Truyền kỳ mạn lục

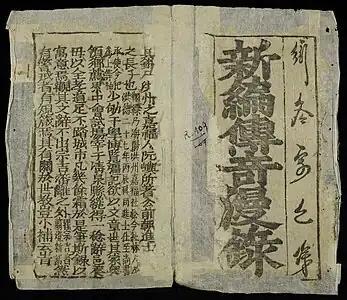
Tân biên truyền kỳ mạn lục (新編傳奇漫錄)

The Truyền kỳ mạn lục (傳奇漫錄, "Casual Records of Transmitted Strange Tales") is a 16th-century Vietnamese historical text, in part a collection of legends, by Nguyễn Dữ (阮嶼) composed in Classical Chinese. The collection was translated into French by UNESCO in 1962. Nguyễn Thế Nghi (阮世儀) translated this work into Vietnamese. His work is called Tân biên truyền kỳ mạn lục (新編傳奇漫錄).